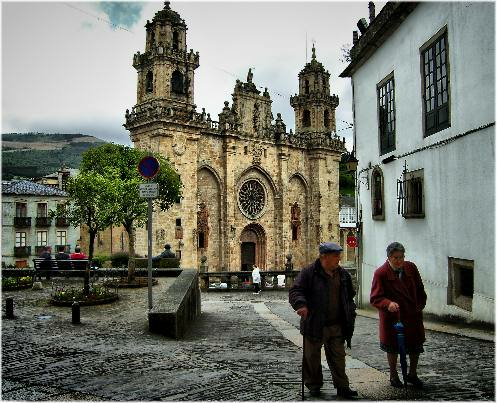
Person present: Yes